Pacific Coastal Airlines

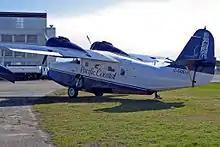
Grumman G-21 Goose of Pacific Coastal Airlines now operated by Wilderness Seaplanes at Vancouver International Airport in 2008.

The original Pacific Coastal Airlines was established in 1956 as Cassidair Services, operating from its base at the airport in Cassidy, now Nanaimo Airport, south of Nanaimo. In early 1980, the airline was acquired by Jim Pattison Industries and absorbed into Airwest Airlines, also recently acquired by Pattison. At the time of the acquisition, Pacific Coastal was operating on the Nanaimo-Vancouver, Victoria–Nanaimo–Comox–Campbell River–Port Hardy, and Nanaimo-Qualicum Beach–Port Alberni routes. On November 1, 1980, Airwest and several other local airlines recently acquired by Pattison were merged into Air BC.